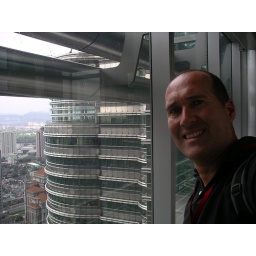
On the skybridge connecting the 2 towers on the 41 floor.... total 88 floors in the building